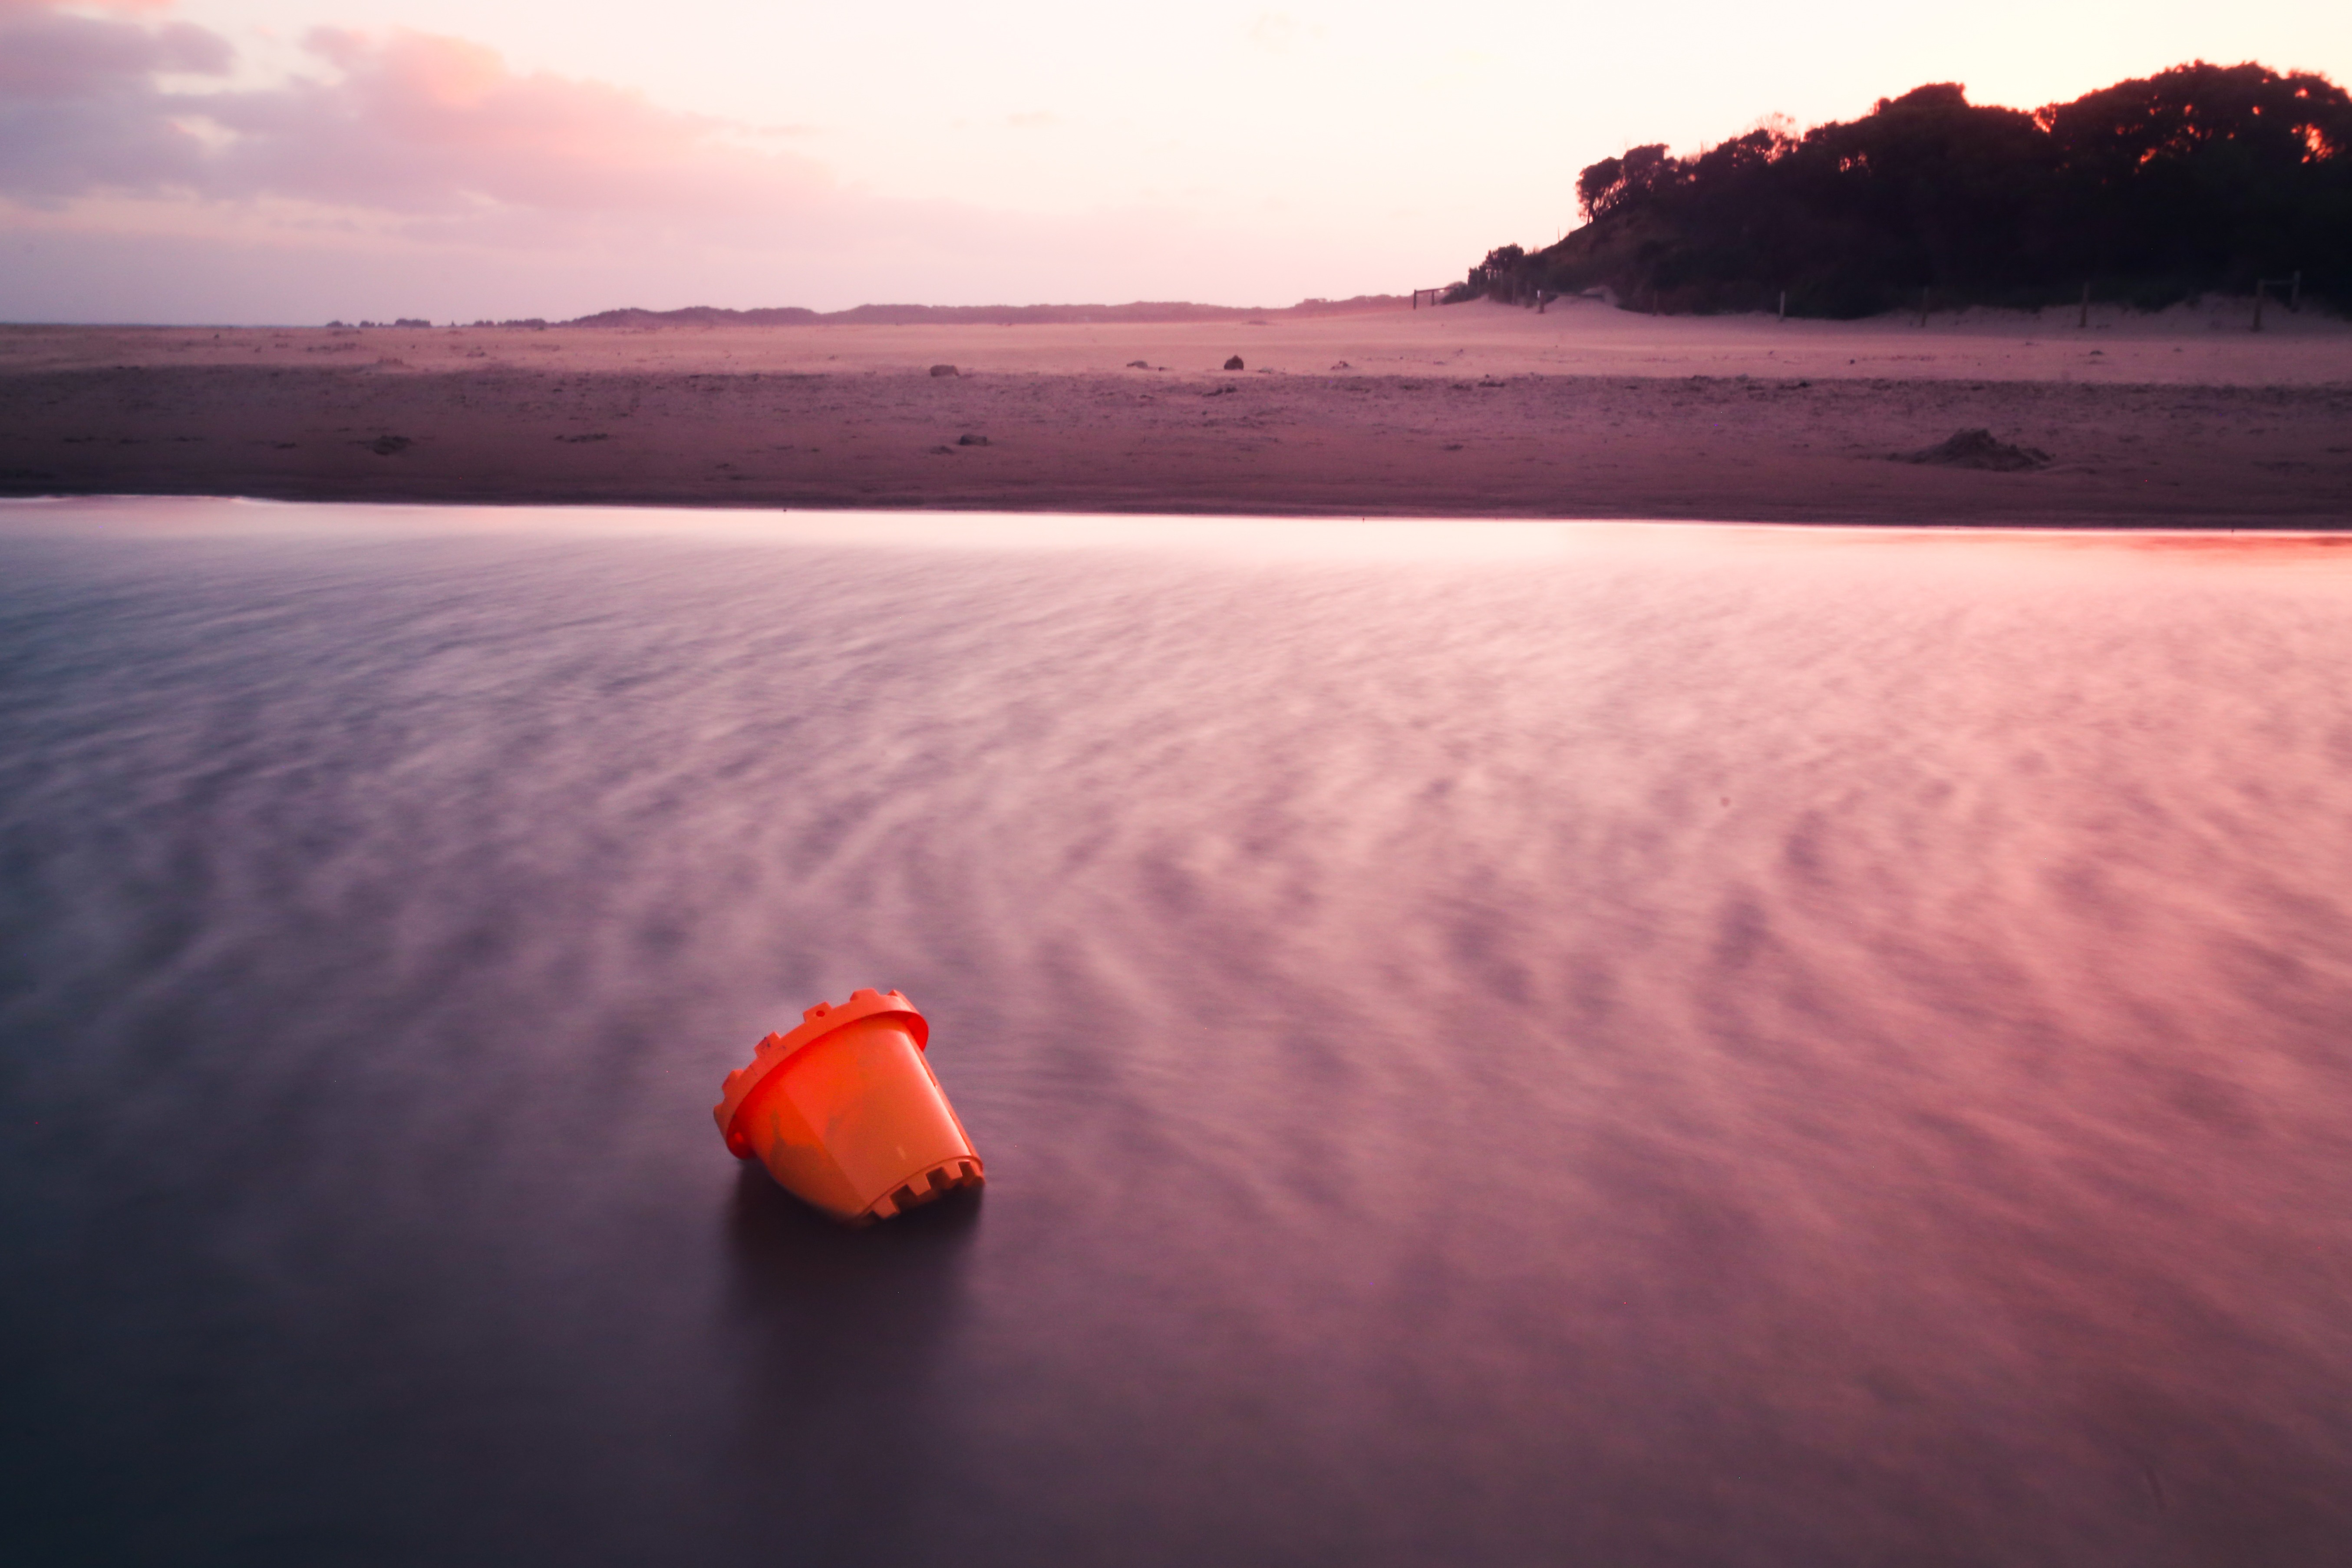
beach, landscape, sea, water, sand, ocean, sun, sunrise, sunset, play, morning, shore, wave, purple, lake, dawn, river, dusk, orange, reflection, bucket, children, sandcastle, anglesea